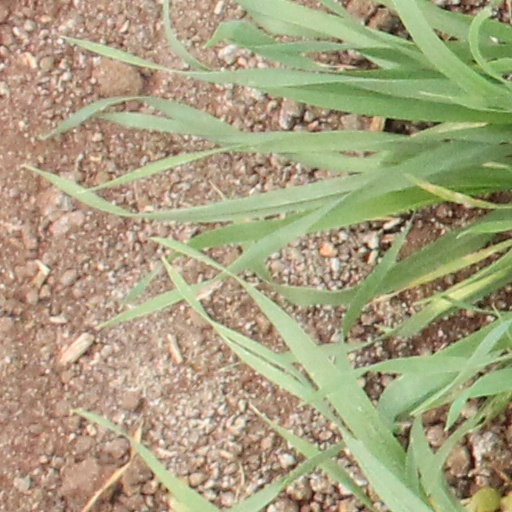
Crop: wheat